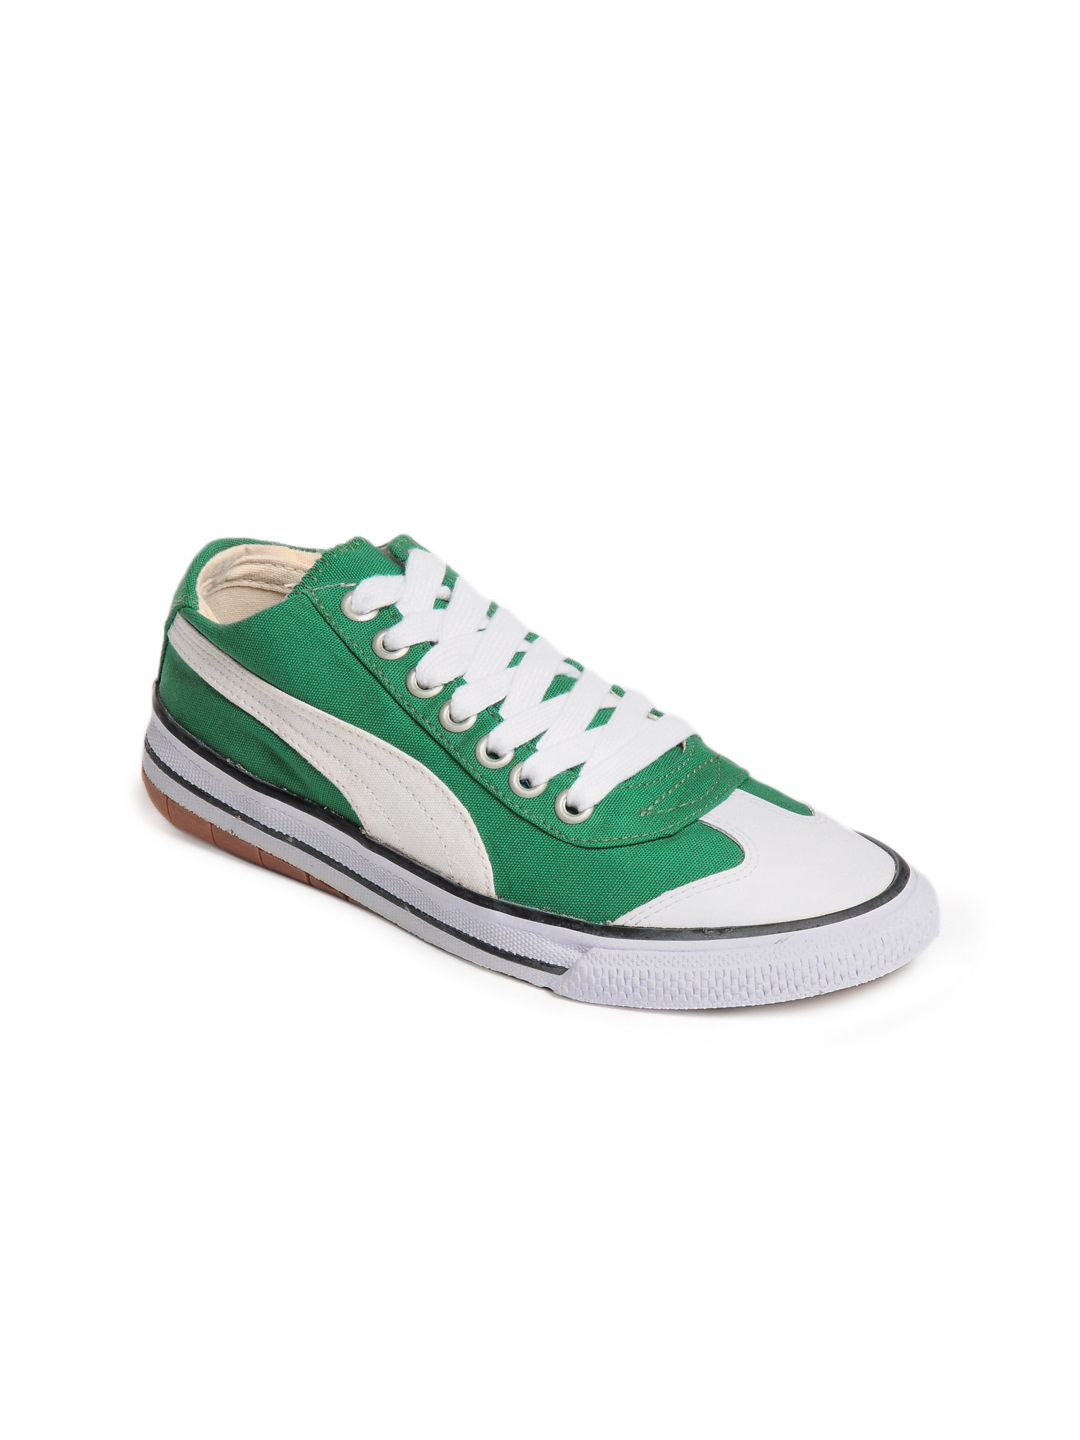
Puma Unisex 917 Lo Green & White Shoes
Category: Footwear / Shoes / Casual Shoes
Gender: Unisex
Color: Green
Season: Summer 2011
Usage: Casual